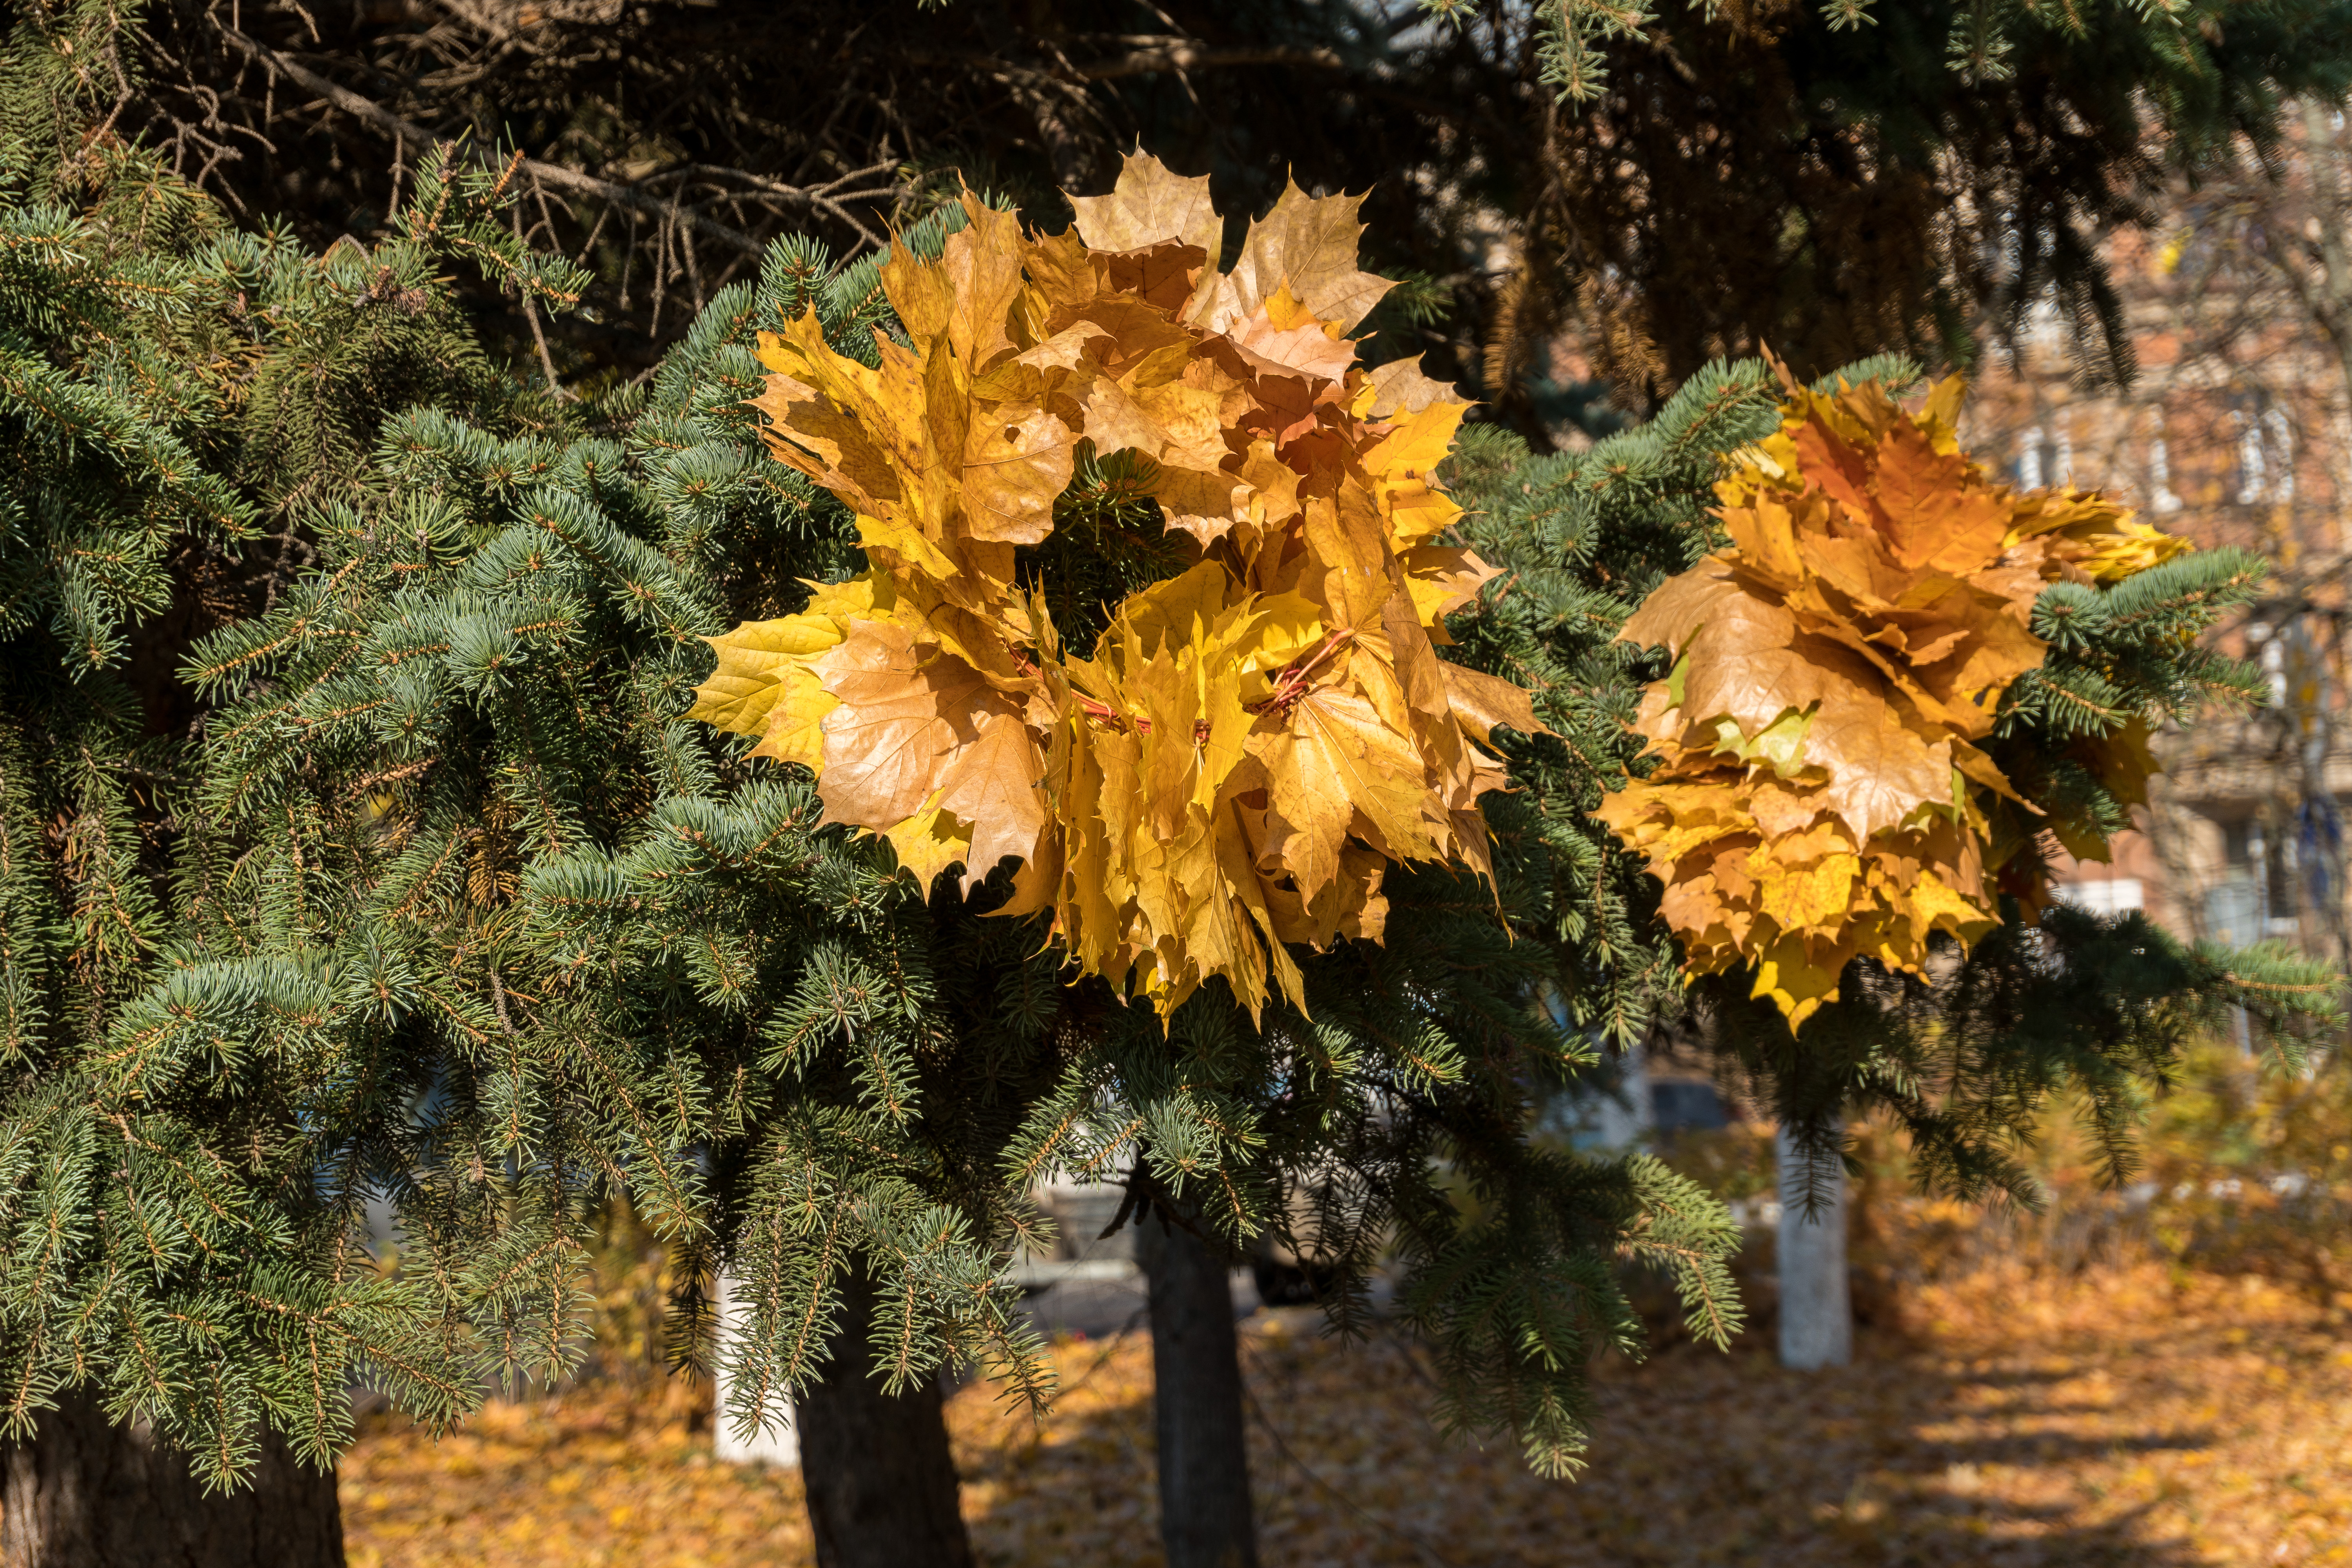
autumn, maple, foliage, colorful, fall foliage, tree, mood, autumn mood, fall colors, golden, bright, sun, sky, plants, nature, leaf, biome, deciduous, twig, plant stem